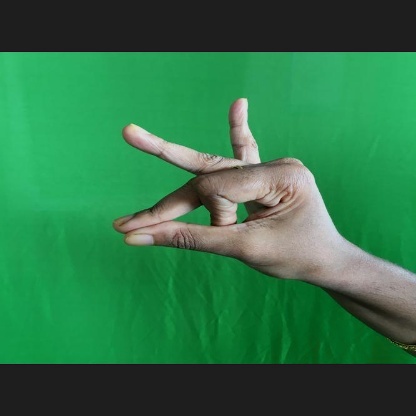
Mudra: Bramaram